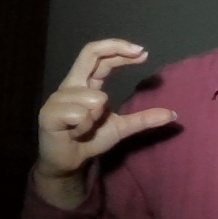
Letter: thal